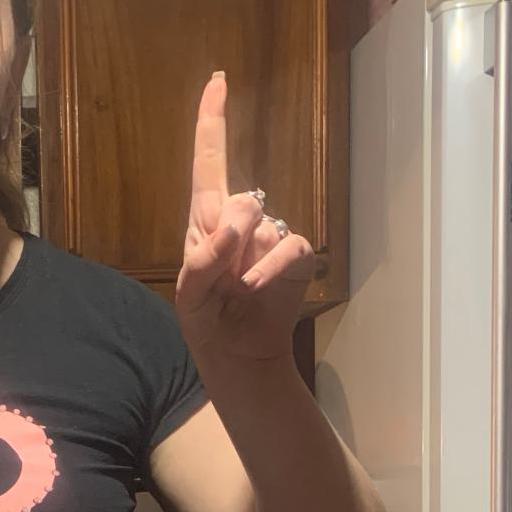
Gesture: one